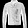
Label: Coat